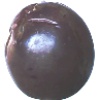
Label: Passion Fruit 1